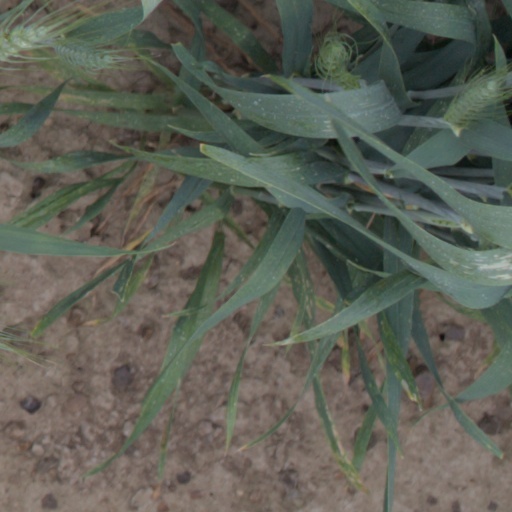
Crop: wheat